Croatia in the Eurovision Song Contest 2008

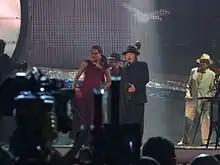
Kraljevi ulice and 75 Cents performing at the Eurovision Song Contest

It was announced in September 2007 that the competition's format would be expanded to two semi-finals in 2008. According to Eurovision rules, all nations with the exceptions of the host country and the "Big Four" (France, Germany, Spain, and the United Kingdom) are required to qualify from one of two semi-finals in order to compete for the final; the top nine songs from each semi-final as determined by televoting progress to the final, and a tenth was determined by back-up juries. The European Broadcasting Union (EBU) split up the competing countries into six different pots based on voting patterns from previous contests, with countries with favourable voting histories put into the same pot. On 28 January 2008, a special allocation draw was held which placed each country into one of the two semi-finals. Croatia was placed into the second semi-final, to be held on 22 May 2008. The running order for the semi-finals was decided through another draw on 17 March 2008 and Croatia was set to perform in position 11, following the entry from Latvia and before the entry from Bulgaria.